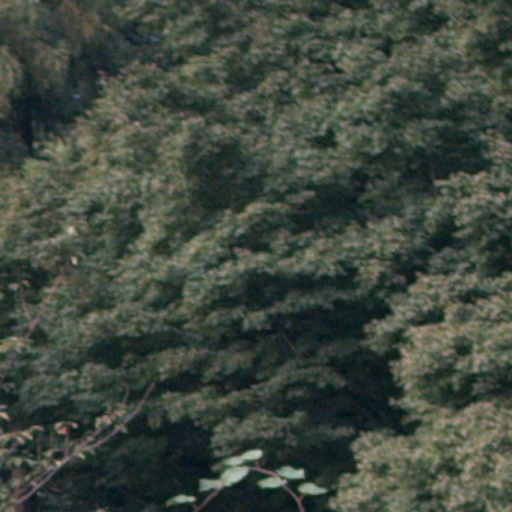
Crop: cassava